Marian and Holy Trinity columns

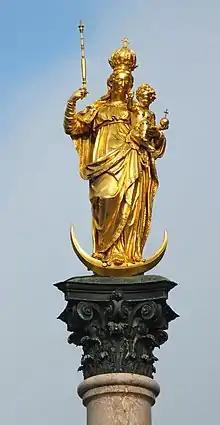
Mariensäule on Marienplatz, Munich

The column in Piazza Santa Maria Maggiore in Rome was one of the first. Erected in 1614, it was designed by Carlo Maderno during the papacy of Paul V. Maderno's fountain at the base combines the armorial eagles and dragons of Paul V (Borghese). The column, with a Corinthian capital, is topped with a statue of the Virgin and the child Jesus. The column itself is ancient: it had supported the vault of the so-called Basilica of Constantine in the Roman Forum, destroyed by an earthquake in the 9th century. By the 17th century only this column survived; in 1614 it was transported to Piazza Santa Maria Maggiore and crowned with a bronze statue of the Virgin and Child made by Domenico Ferri. In a papal bull from the year of its installation, the pope decreed an indulgence for those who uttered a prayer to the Virgin while saluting the column. Within decades it served as a model for many columns in Italy and other European countries.